Dolní Dvořiště

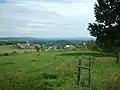
View from the west

Dolní Dvořiště is located about southeast of Český Krumlov and south of České Budějovice, on the border with Austria. The municipal territory lies mostly in the Gratzen Foothills, but it also extends to the Bohemian Forest Foothills in the west and to the Gratzen Mountains in the east. The highest point is the mountain Žibřidovský vrch at above sea level.